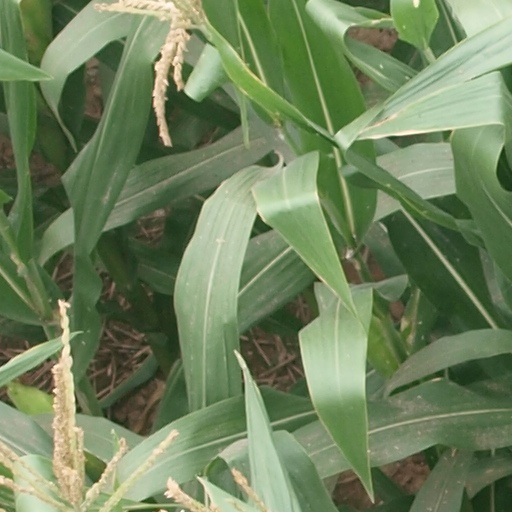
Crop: maize; corn